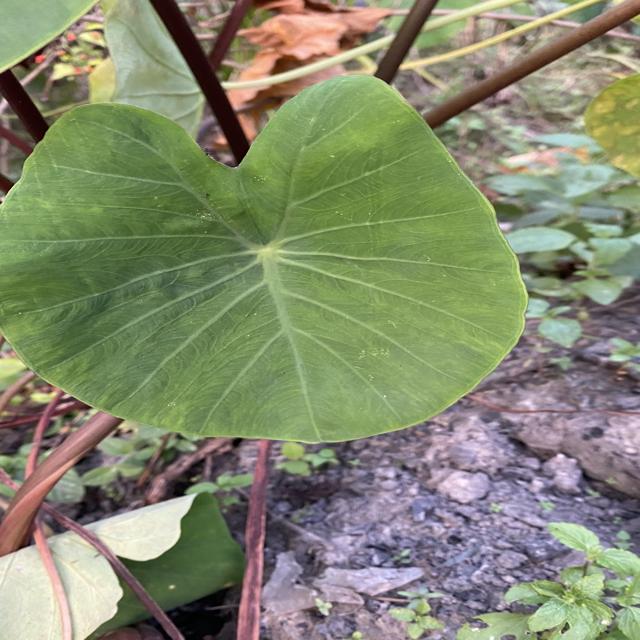
Label: Healthy